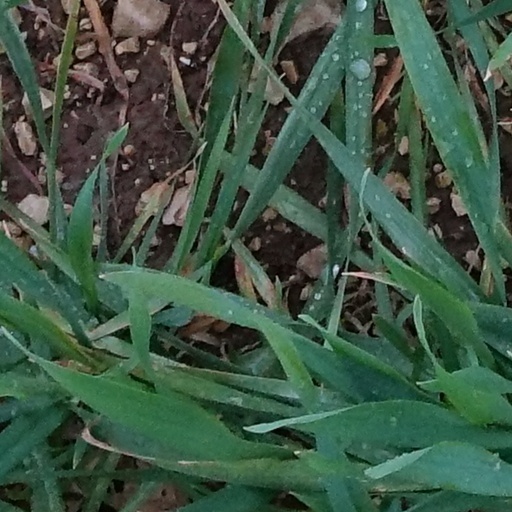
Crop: wheat